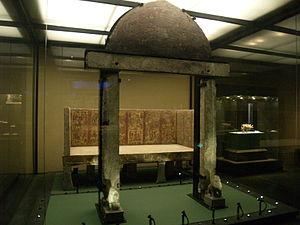
La dynastie des Zhou du Nord régna en Chine du nord-ouest de 557 à 577 puis en Chine du nord de 577 à 581 lors de la période des Dynasties du Nord et du Sud. Elle fut précédée par la dynastie des Wei de l'Ouest et suivie par la dynastie des Sui, qui réunifia la Chine en 589.
Les dynasties du Nord et du Sud, en Chine, ont succédé durant la première moitié du Vᵉ siècle aux Seize Royaumes du Nord et à la dynastie Jin du Sud pour prendre fin en 589, avec la réunification par la dynastie Sui leur succédant. Durant cette période de quasiment deux siècles, les dynasties du Nord et du Sud furent constituées de neuf dynasties principales, cinq au Nord et quatre au Sud.